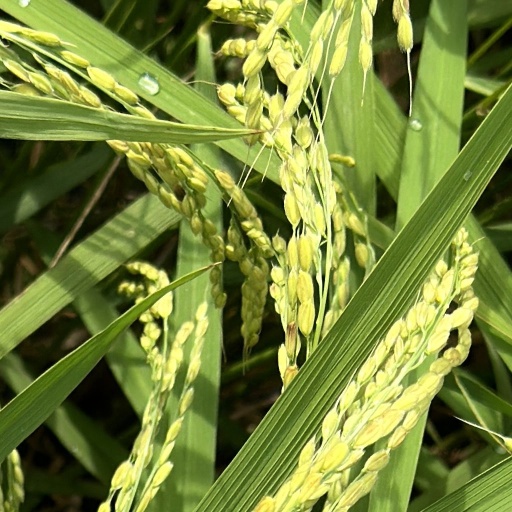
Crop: rice